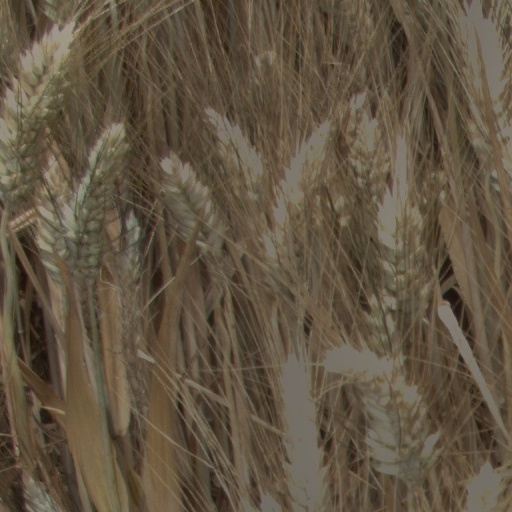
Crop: wheat